Geilo

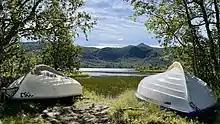
Boats at the Ustedalsfjorden.

After the winter season, there are other sporting activities available including go carts, paintballing, white water rafting, rallying, golf, tennis, cycling. Two popular activities are hiking on the mountains or mountain biking at the local downhill park or trails through the woods. The Rallarvegen route from Finse to Flåm is extremely popular in the summer months. Geilolia Summer Park offers activities such as downhill biking, canoe hire or a large climbing park with a prepared route up in the trees for people of all ages. Geilo is adjacent to three lakes, Slåttahølen, Vestlefjorden, and Ustedalsfjorden.